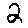
Label: 2